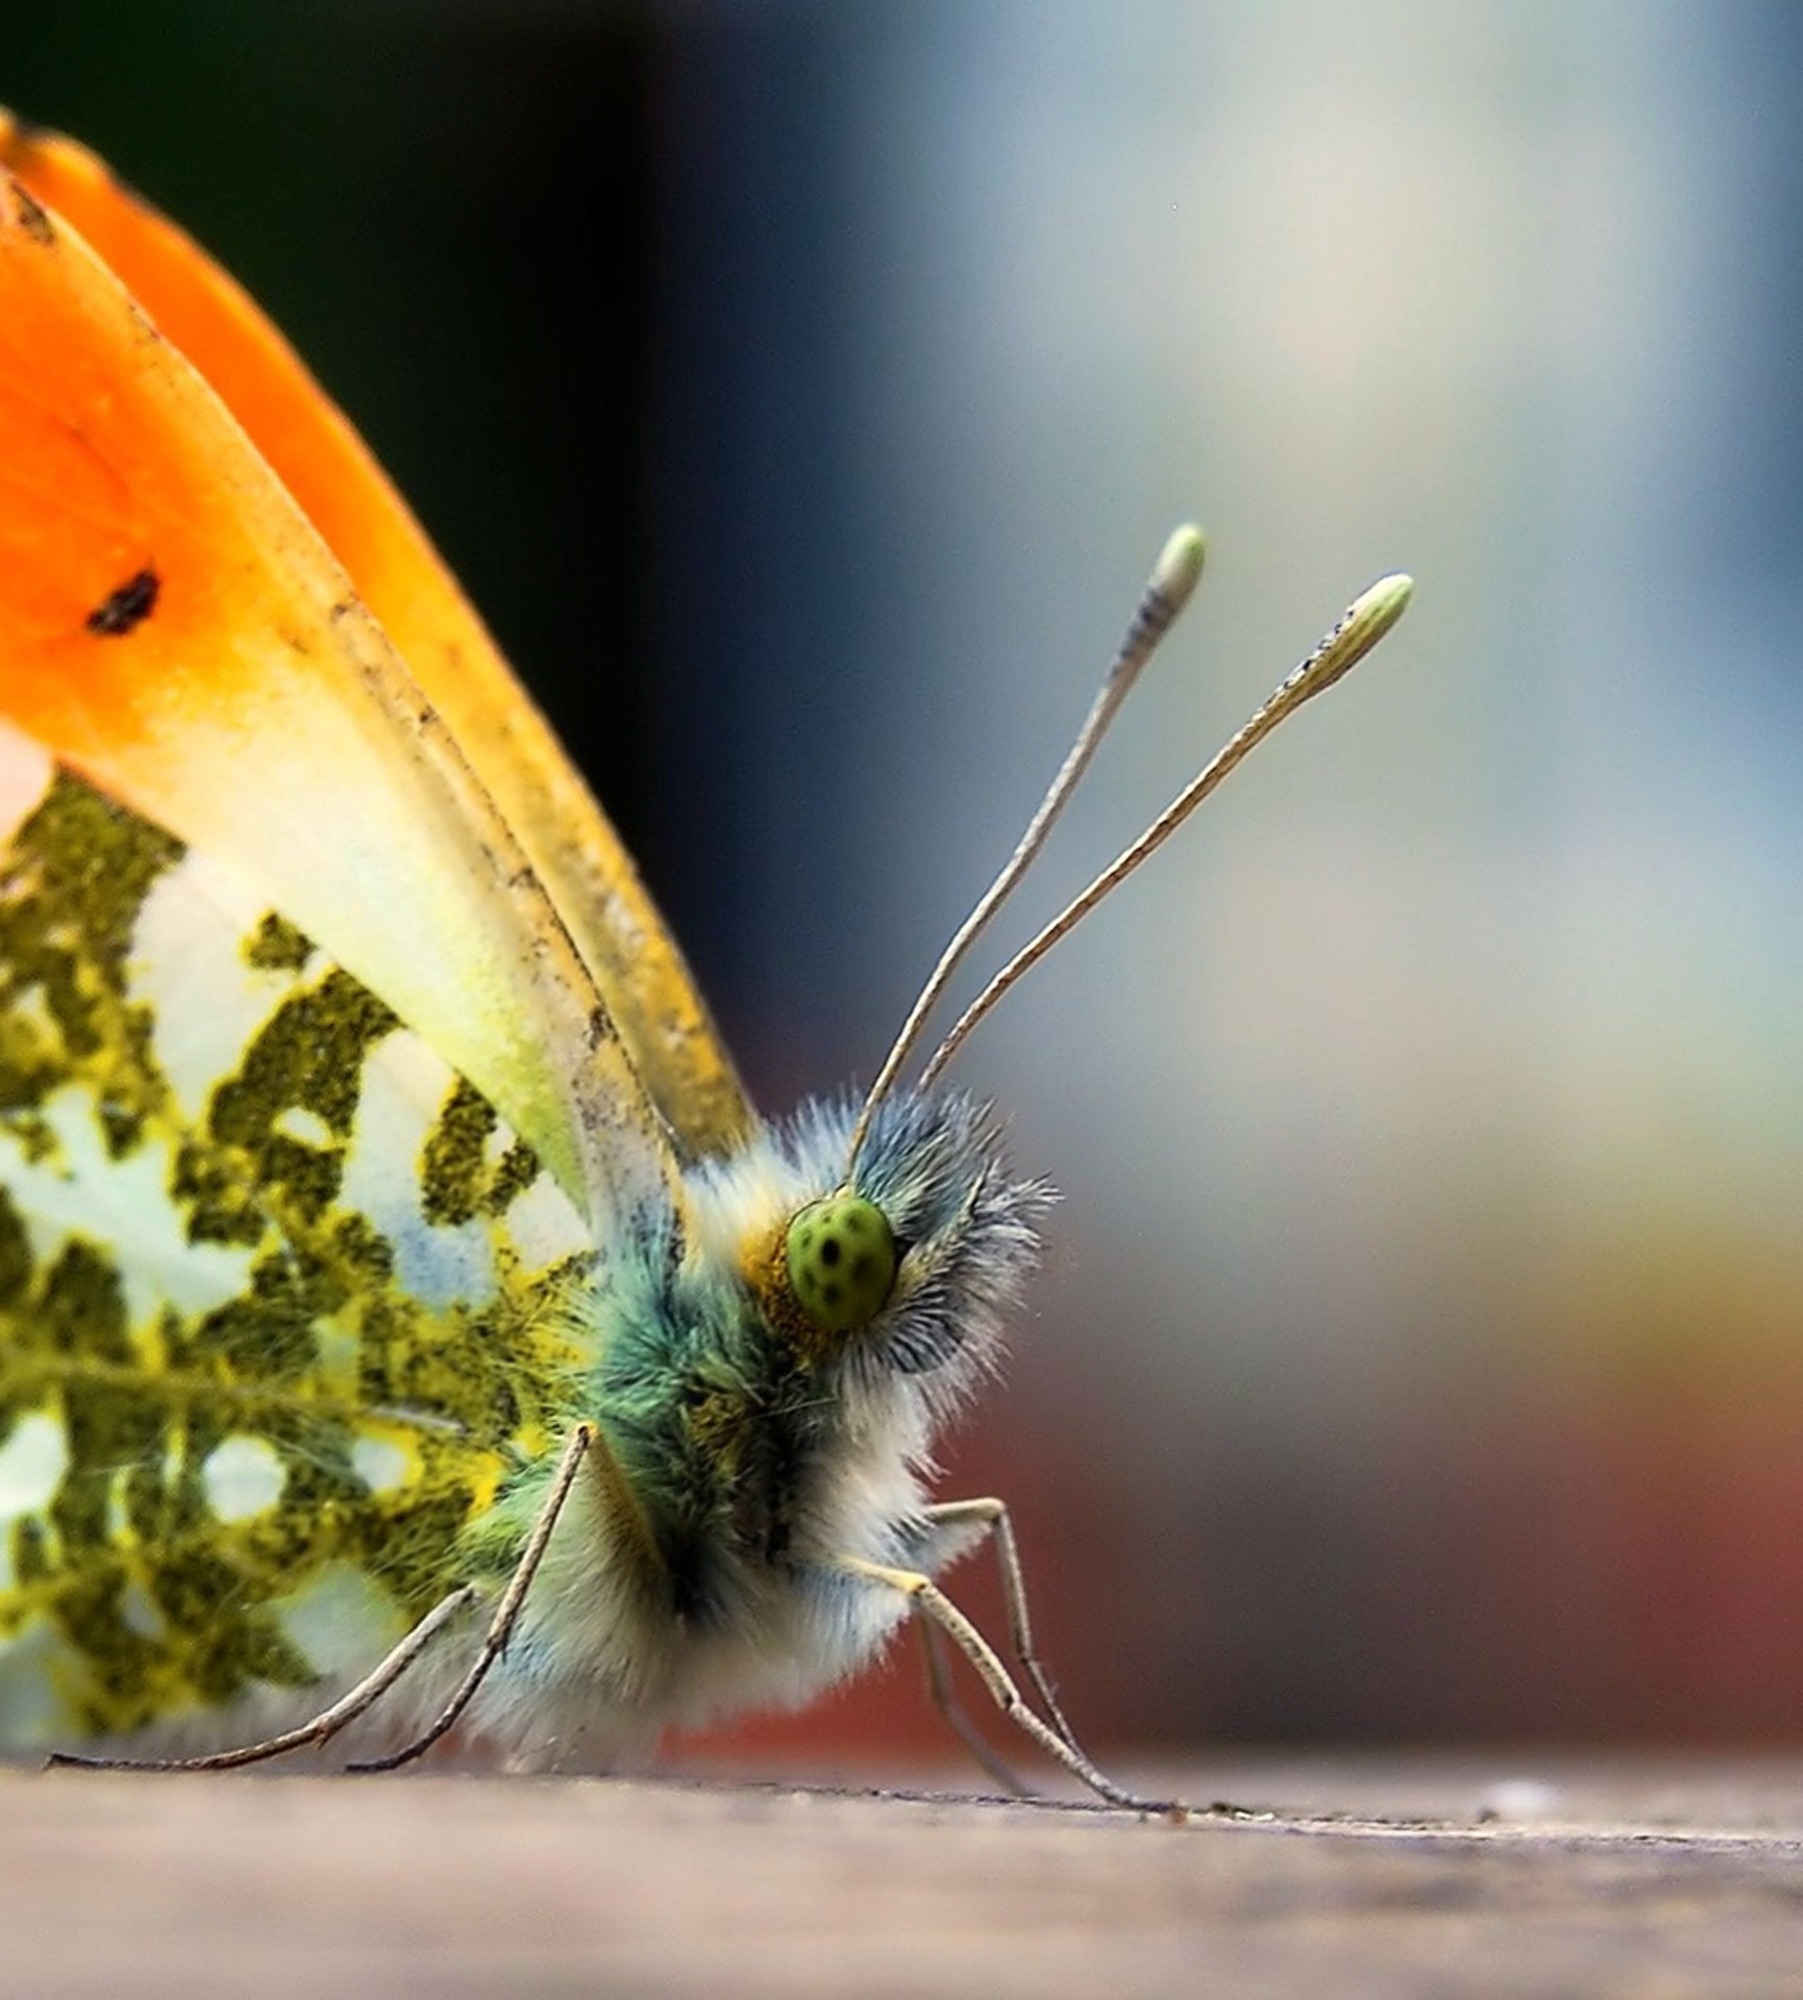
nature, wing, photography, flower, fly, insect, macro, moth, butterfly, colorful, yellow, fauna, invertebrate, close up, dragonfly, nectar, macro photography, arthropod, probe, pollinator, dragonflies and damseflies, moths and butterflies, lycaenid